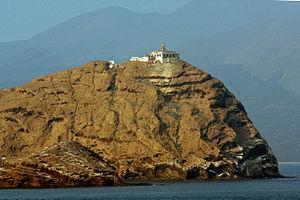
Les îles Hanish, sont un archipel du Yémen et d'Érythrée baigné par la mer Rouge.